Old Union County Courthouse (Georgia)

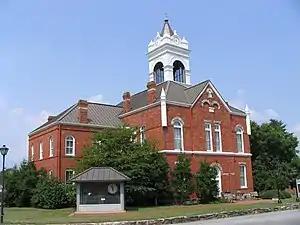

The Old Union County Courthouse in Blairsville, Georgia was listed on the National Register of Historic Places in 1980.